J. Shimon & J. Lindemann

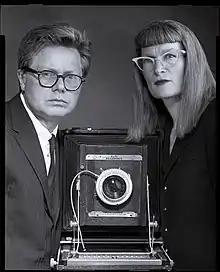
J. Shimon & J. Lindemann self-portrait with 8×10 Deardorff view camera in their Manitowoc, Wisconsin studio, 2009

John Shimon (born July 10, 1961) and Julie Lindemann (September 14, 1957 – August 25, 2015) are American artists who worked together as the collaborative duo J. Shimon & J. Lindemann. Shimon continues to work and teach at Lawrence University. They were born in Manitowoc, Wisconsin, and are best known for their photographs about human existence in the Midwest made using antiquarian photographic processes.